2011 IIHF Women's World Championship Division V

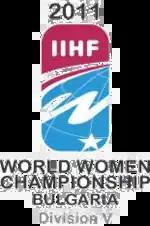

The 2011 IIHF Women's World Championship Division V was an international ice hockey tournament organized by the International Ice Hockey Federation. It was played in Sofia, Bulgaria, from 14 to 19 March 2011. Division V represented the sixth tier of the IIHF Women's World Championship.